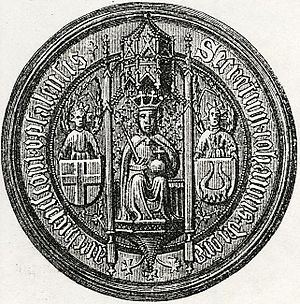
Jöns Bengtsson (Oxenstierna)
Jöns Bengtsson (Oxenstierna) var ærkebiskop 1448-1467, rigsforstander sammen med Erik Axelsen 1457 og alene 1465-1466.